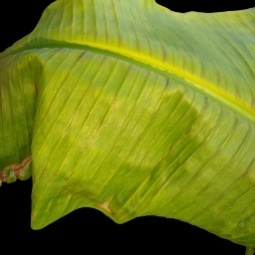
Label: Sulphur